Curtiss Kingbird

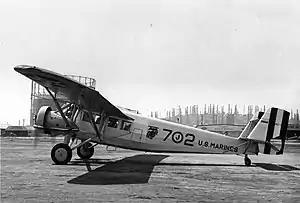
The Curtiss RC-1

The Curtiss Model 55 Kingbird was an airliner built in small numbers in the United States in the early 1930s. It was a twin-engine aircraft with a fuselage derived from the single-engine Curtiss Thrush. The Kingbird had two engine nacelles mounted on the struts on either side of the fuselage that braced the wing and the outrigger undercarriage. A distinctive design feature was the aircraft's blunt nose, located behind the propeller arcs. This allowed the engines to be mounted closer to each other and to the aircraft's centerline, therefore minimising asymmetrical thrust in case of an engine failure. For the same reason, the Thrush's single tailfin was replaced by twin tails on the Kingbird, and the main production model, the D-2 fitted a second horizontal stabilizer and elevator between these fins.